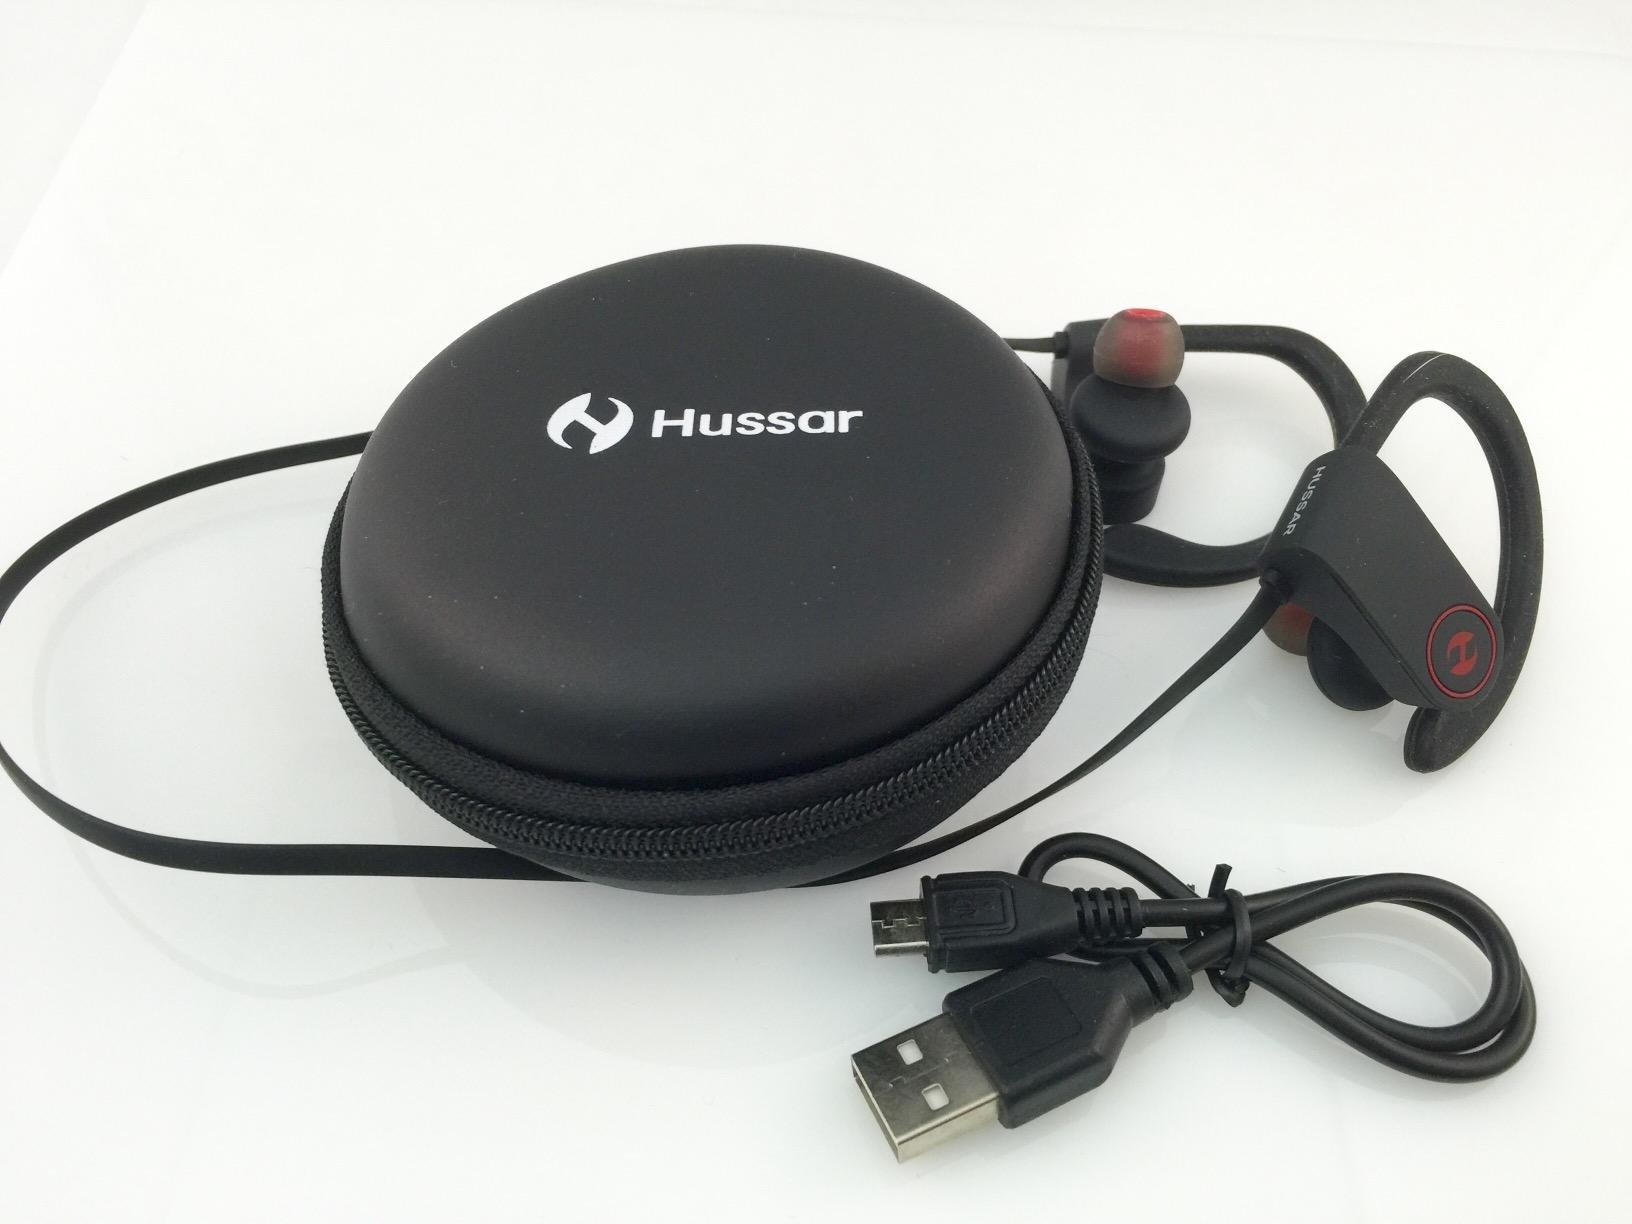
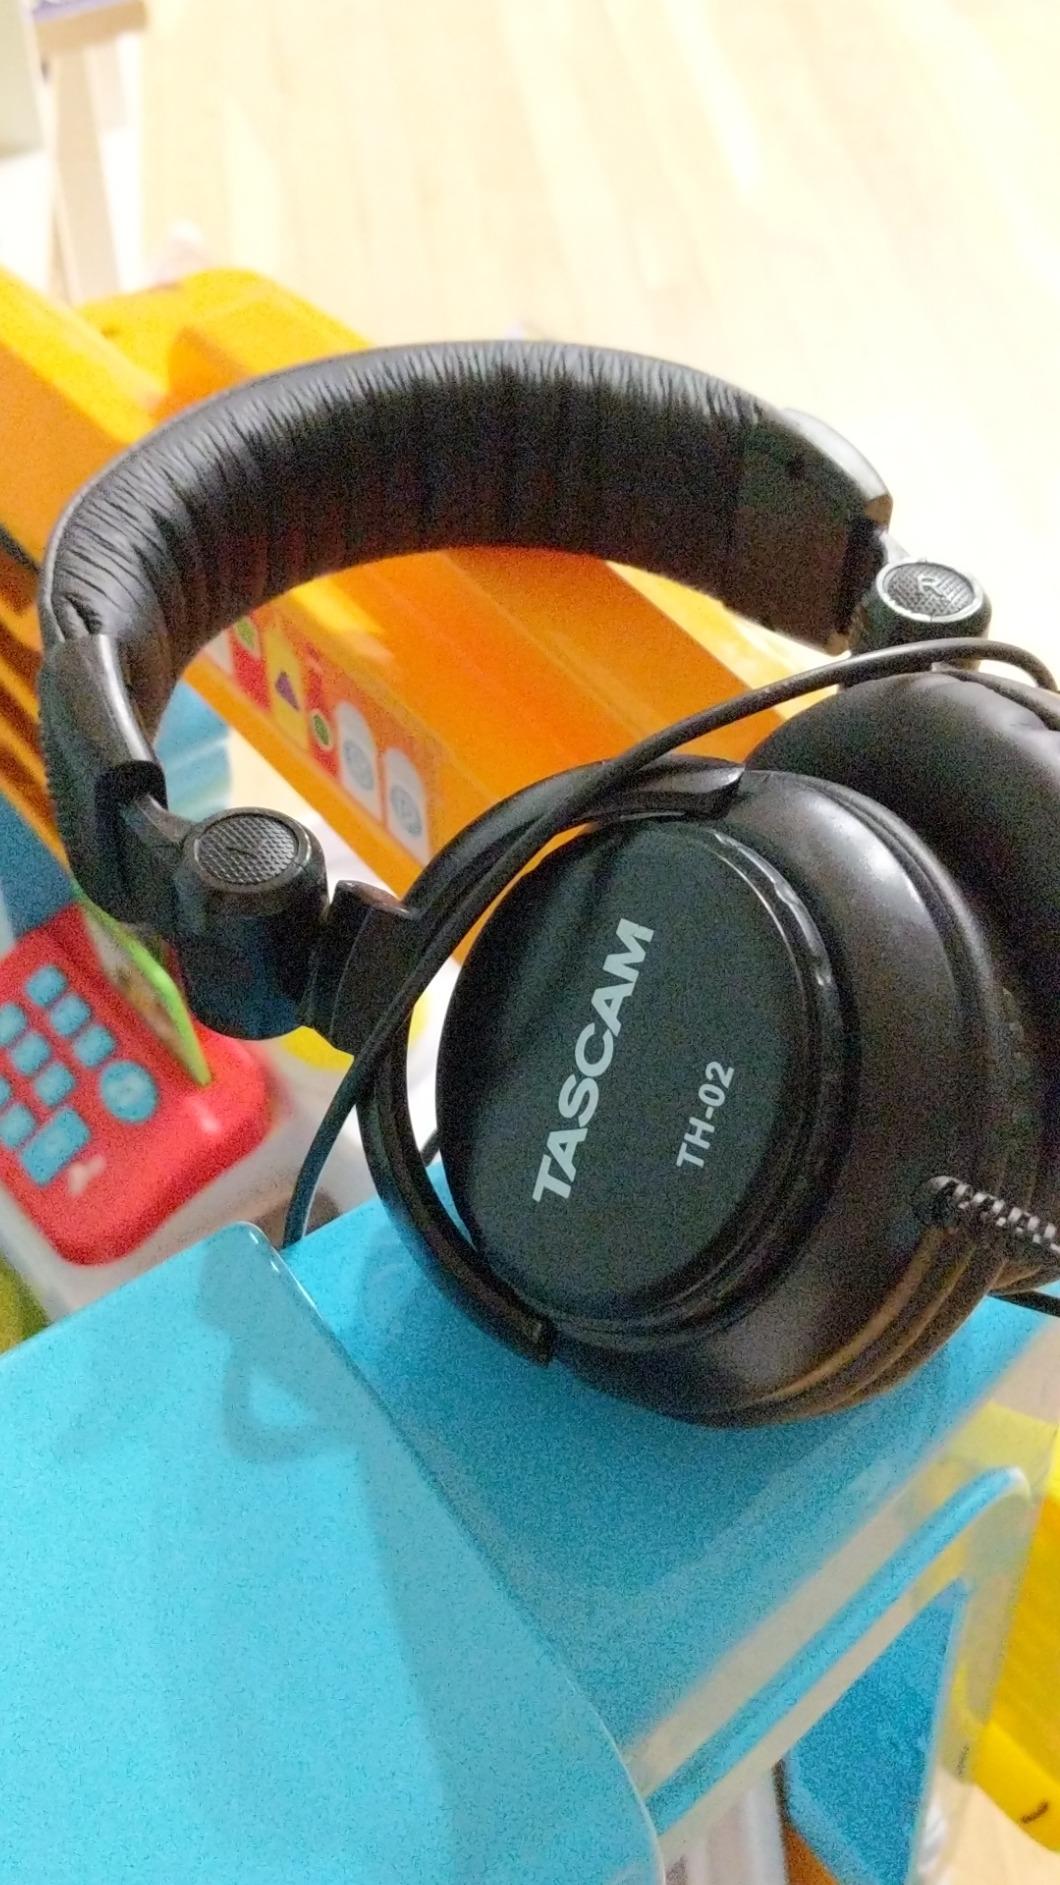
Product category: headphones
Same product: no